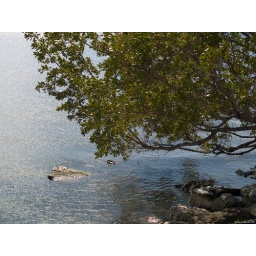
A tree hanging down over the river